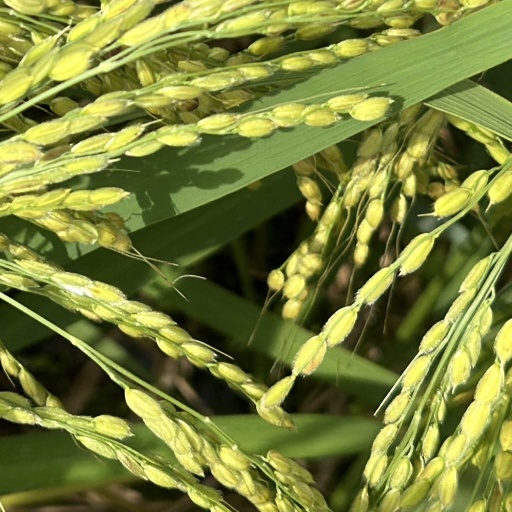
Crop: rice